List of international cricket five-wicket hauls by Derek Underwood

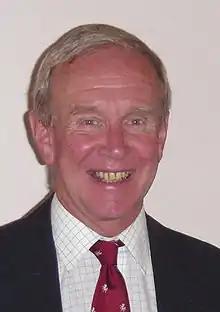
Underwood took 17 five-wicket hauls in Test cricket.

Derek Underwood, a slow left-arm orthodox bowler, represented the England cricket team in 86 Tests between 1966 and 1982. In cricket, a five-wicket haul (also known as a "five-for" or "fifer") refers to a bowler taking five or more wickets in a single innings. This is regarded as a notable achievement, and , only 54 bowlers have taken 15 or more five-wicket hauls at international level in their cricketing careers. In Test cricket, Underwood took 297 wickets, including 17 five-wicket hauls. The "Wisden Cricketers' Almanack" named him one of their cricketers of the year in 1969, and in 2009 was one of the 55 inaugural members of the ICC Cricket Hall of Fame.